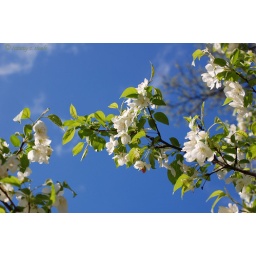
tree against sky